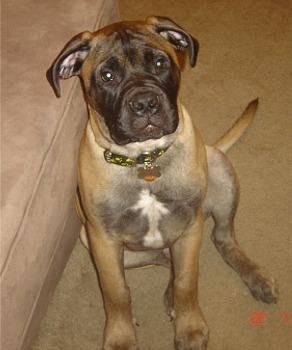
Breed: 231-n000077-bull_mastiff